Anniemal

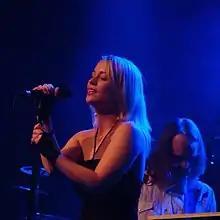
Annie performing at BIT Teatergarasjen for Bergenfest in May 2005

679 Recordings first released "Anniemal" in Norway on 28 September 2004. The album debuted at its peak of number six on the Norwegian Albums Chart. It won in the pop category at the 2005 Alarm Prizes, and Annie won for newcomer of the year. She again won for Newcomer of the Year at Spellemannprisen 2005, where she was invited to present an award.